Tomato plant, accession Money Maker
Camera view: tilt-top (135 deg); turntable rotation: 0 degrees
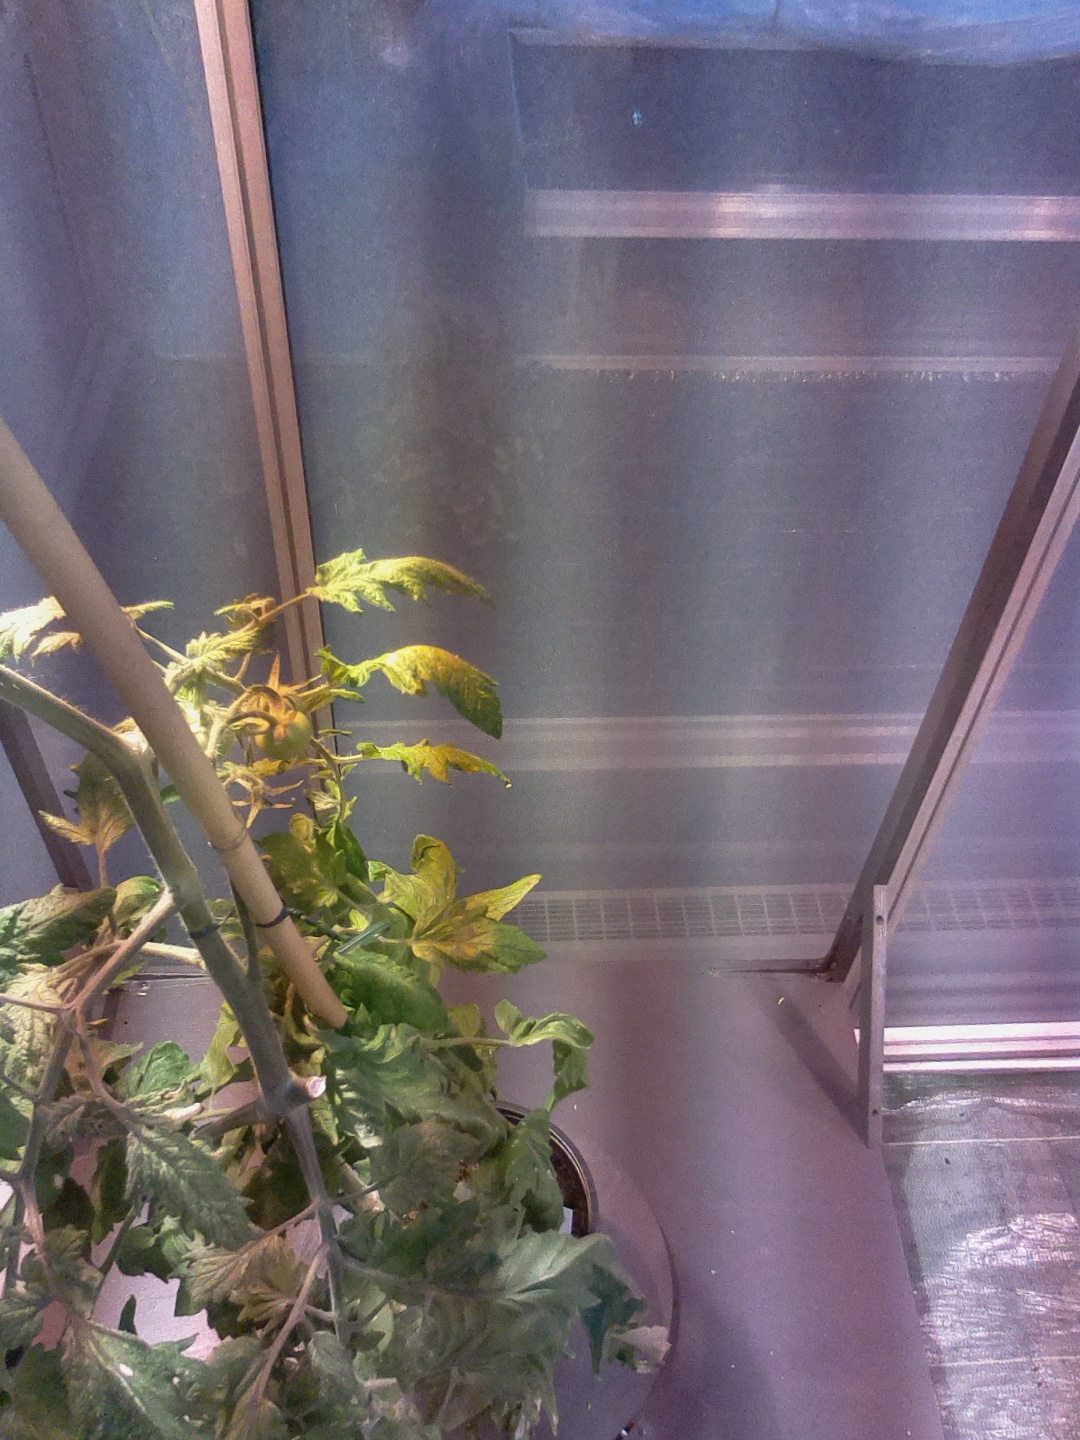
BBCH growth stage 76: 60%-70% of final fruit size